Rome Express (1950 film)

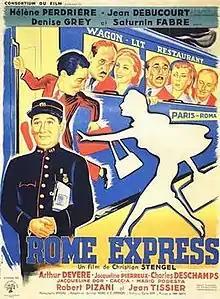

Rome Express is a 1950 French comedy thriller film directed by Christian Stengel and starring Hélène Perdrière, Jean Debucourt and Denise Grey. It was shot at the Franstudio complex at Joinville Studios in Paris. The film's sets were designed by the art director Robert Hubert. Although using a similar theme and location, it is not a remake of the 1932 British film "Rome Express".